LGBTQ culture in Boston

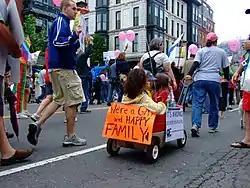
Boston gay pride march, held annually in June

Boston is a hub of LGBT culture and LGBT activism in the United States, with a rich history dating back to the election of the nation's first openly gay state representative, Elaine Noble, in 1974. The city is home to notable organizations like GLAD and Fenway Health, and it played a pivotal role in the legalization of same-sex marriage in Massachusetts. Various neighborhoods, including the South End, are known for their sizable LGBT populations, while numerous LGBT bars and entertainment venues offer spaces for community gatherings. Boston hosts an annual Pride Parade, and despite challenges, it continues to be a prominent event. Noteworthy organizations like The Welcoming Committee and the Boston Gay Men's Chorus contribute to the city's vibrant LGBT community, while The History Project preserves its rich history through an extensive LGBTQ archive.